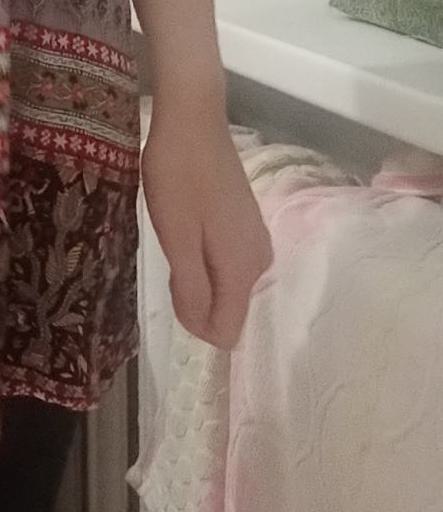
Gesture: no_gesture